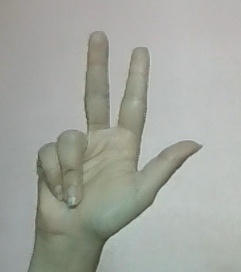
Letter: al